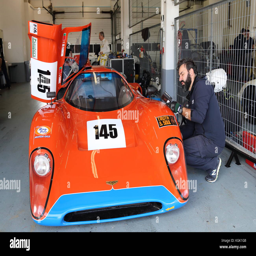
sport competing over a weekend .